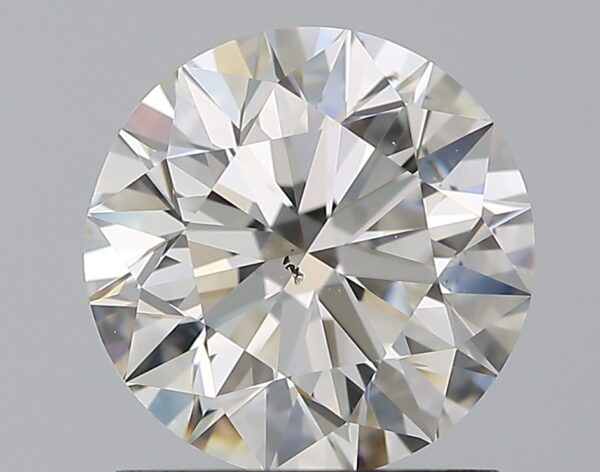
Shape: round
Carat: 1.25
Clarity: SI1
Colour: G
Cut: EX
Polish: EX
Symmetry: EX
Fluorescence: N
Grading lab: GIA
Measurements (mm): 6.83 x 6.87 x 4.29